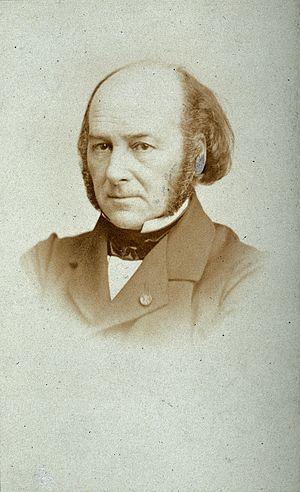
François Achille Longet, né le 25 mai 1811 à Saint-Germain-en-Laye et mort le 20 avril 1871 à Bordeaux, est un anatomiste et physiologiste français.